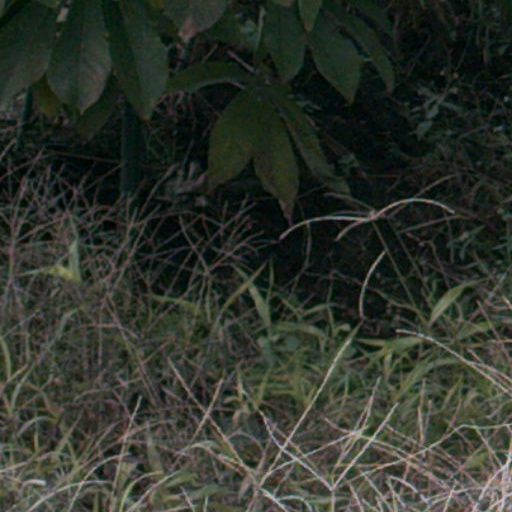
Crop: cassava